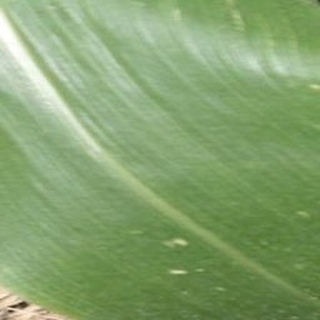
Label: healthy_corn